Anna Stecksén

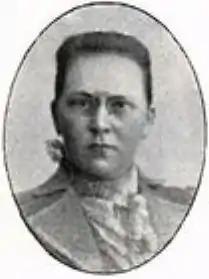
Anna Stecksén

Anna Magdalena Stecksén (May 27, 1870 – October 15, 1904) was a Swedish scientist, physician and pathologist. She was the first female Doctor of Medicine in Sweden.